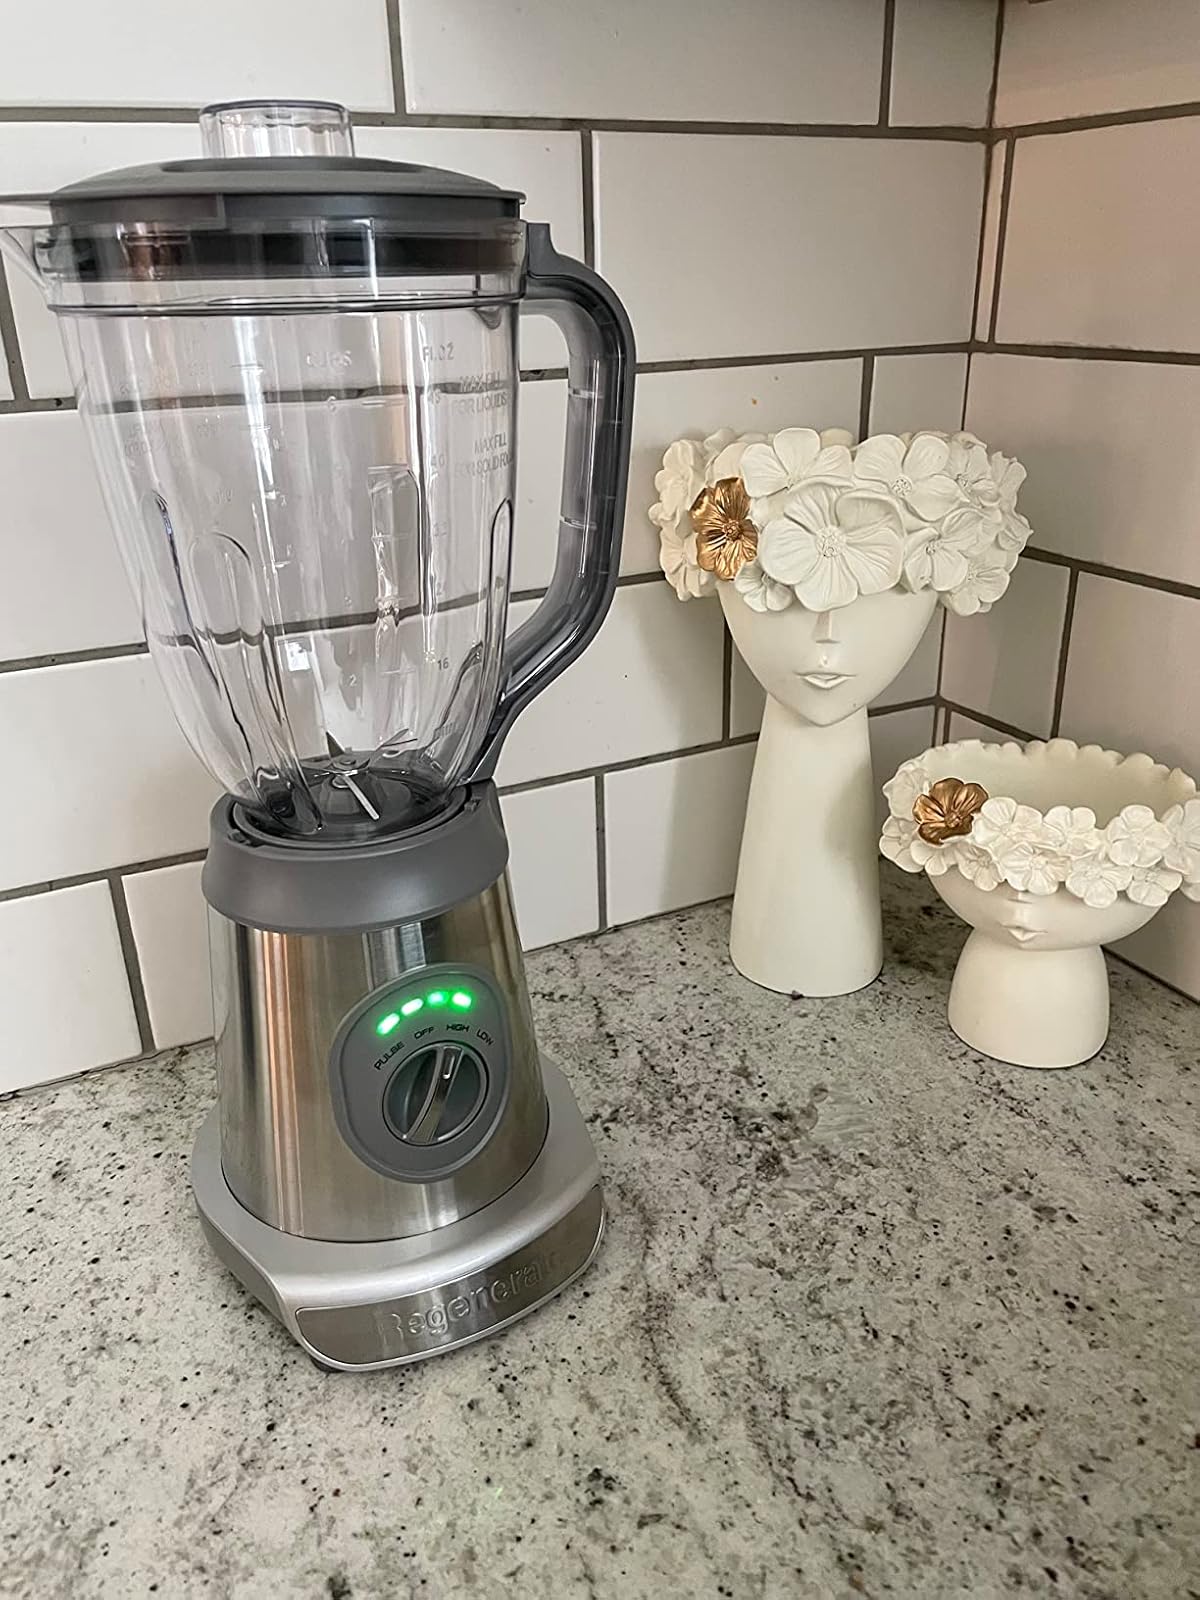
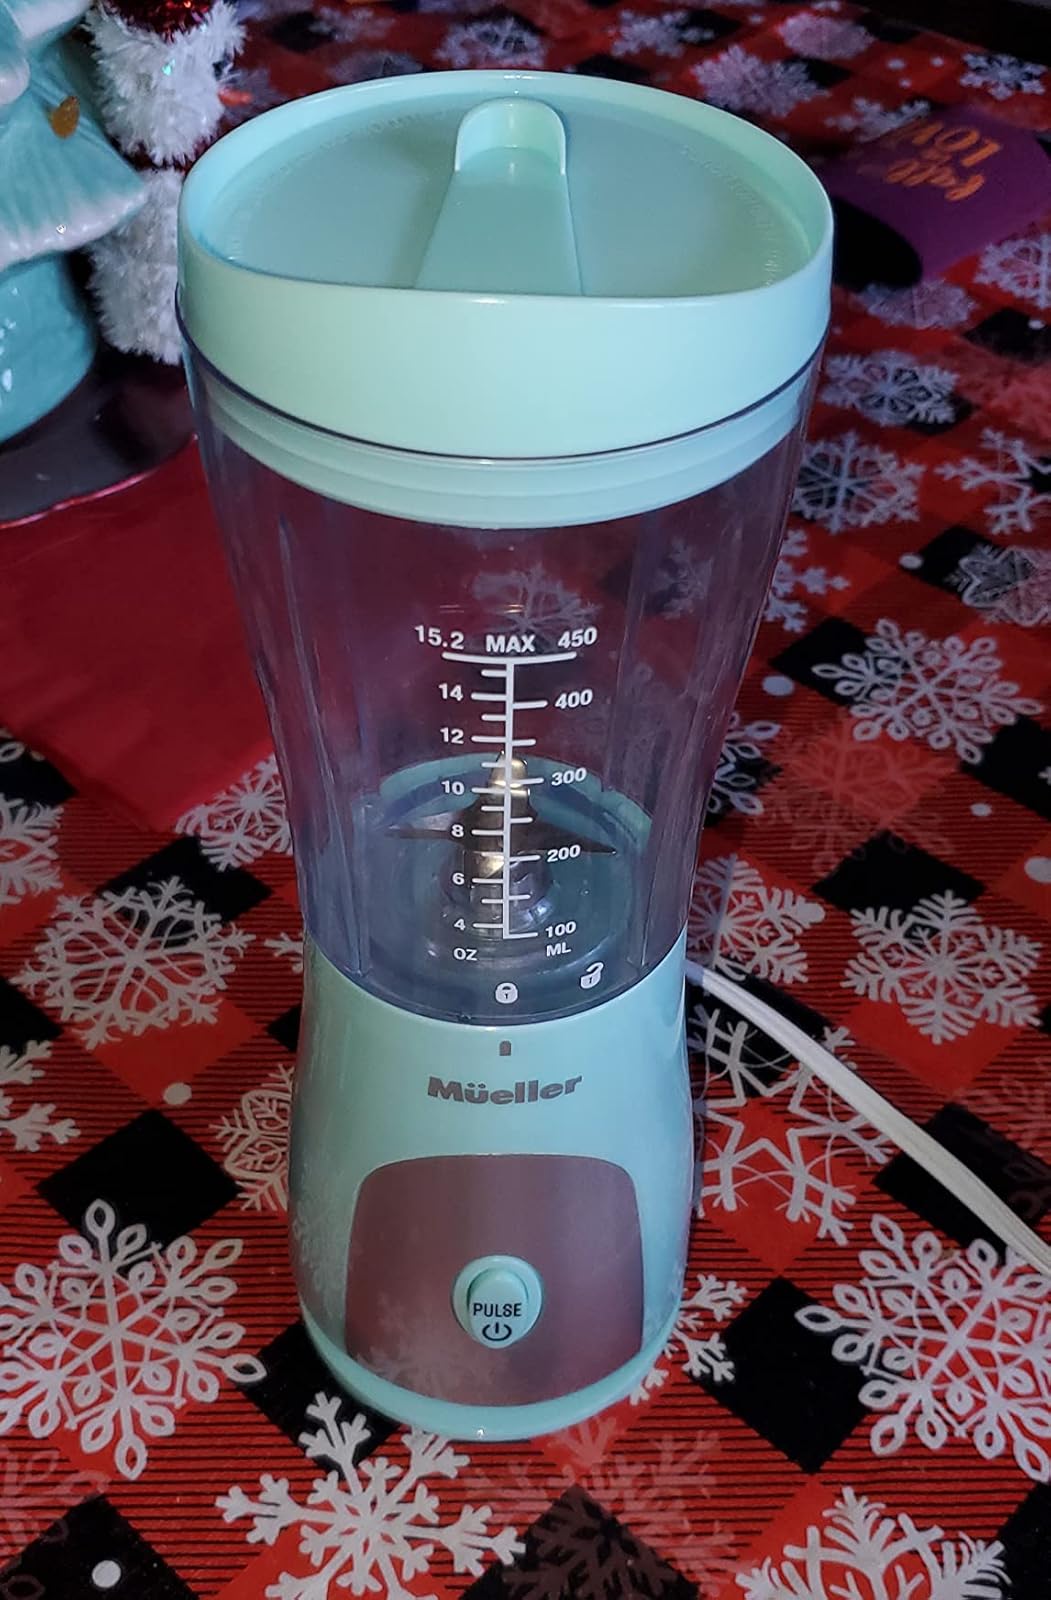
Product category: items_blender
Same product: no